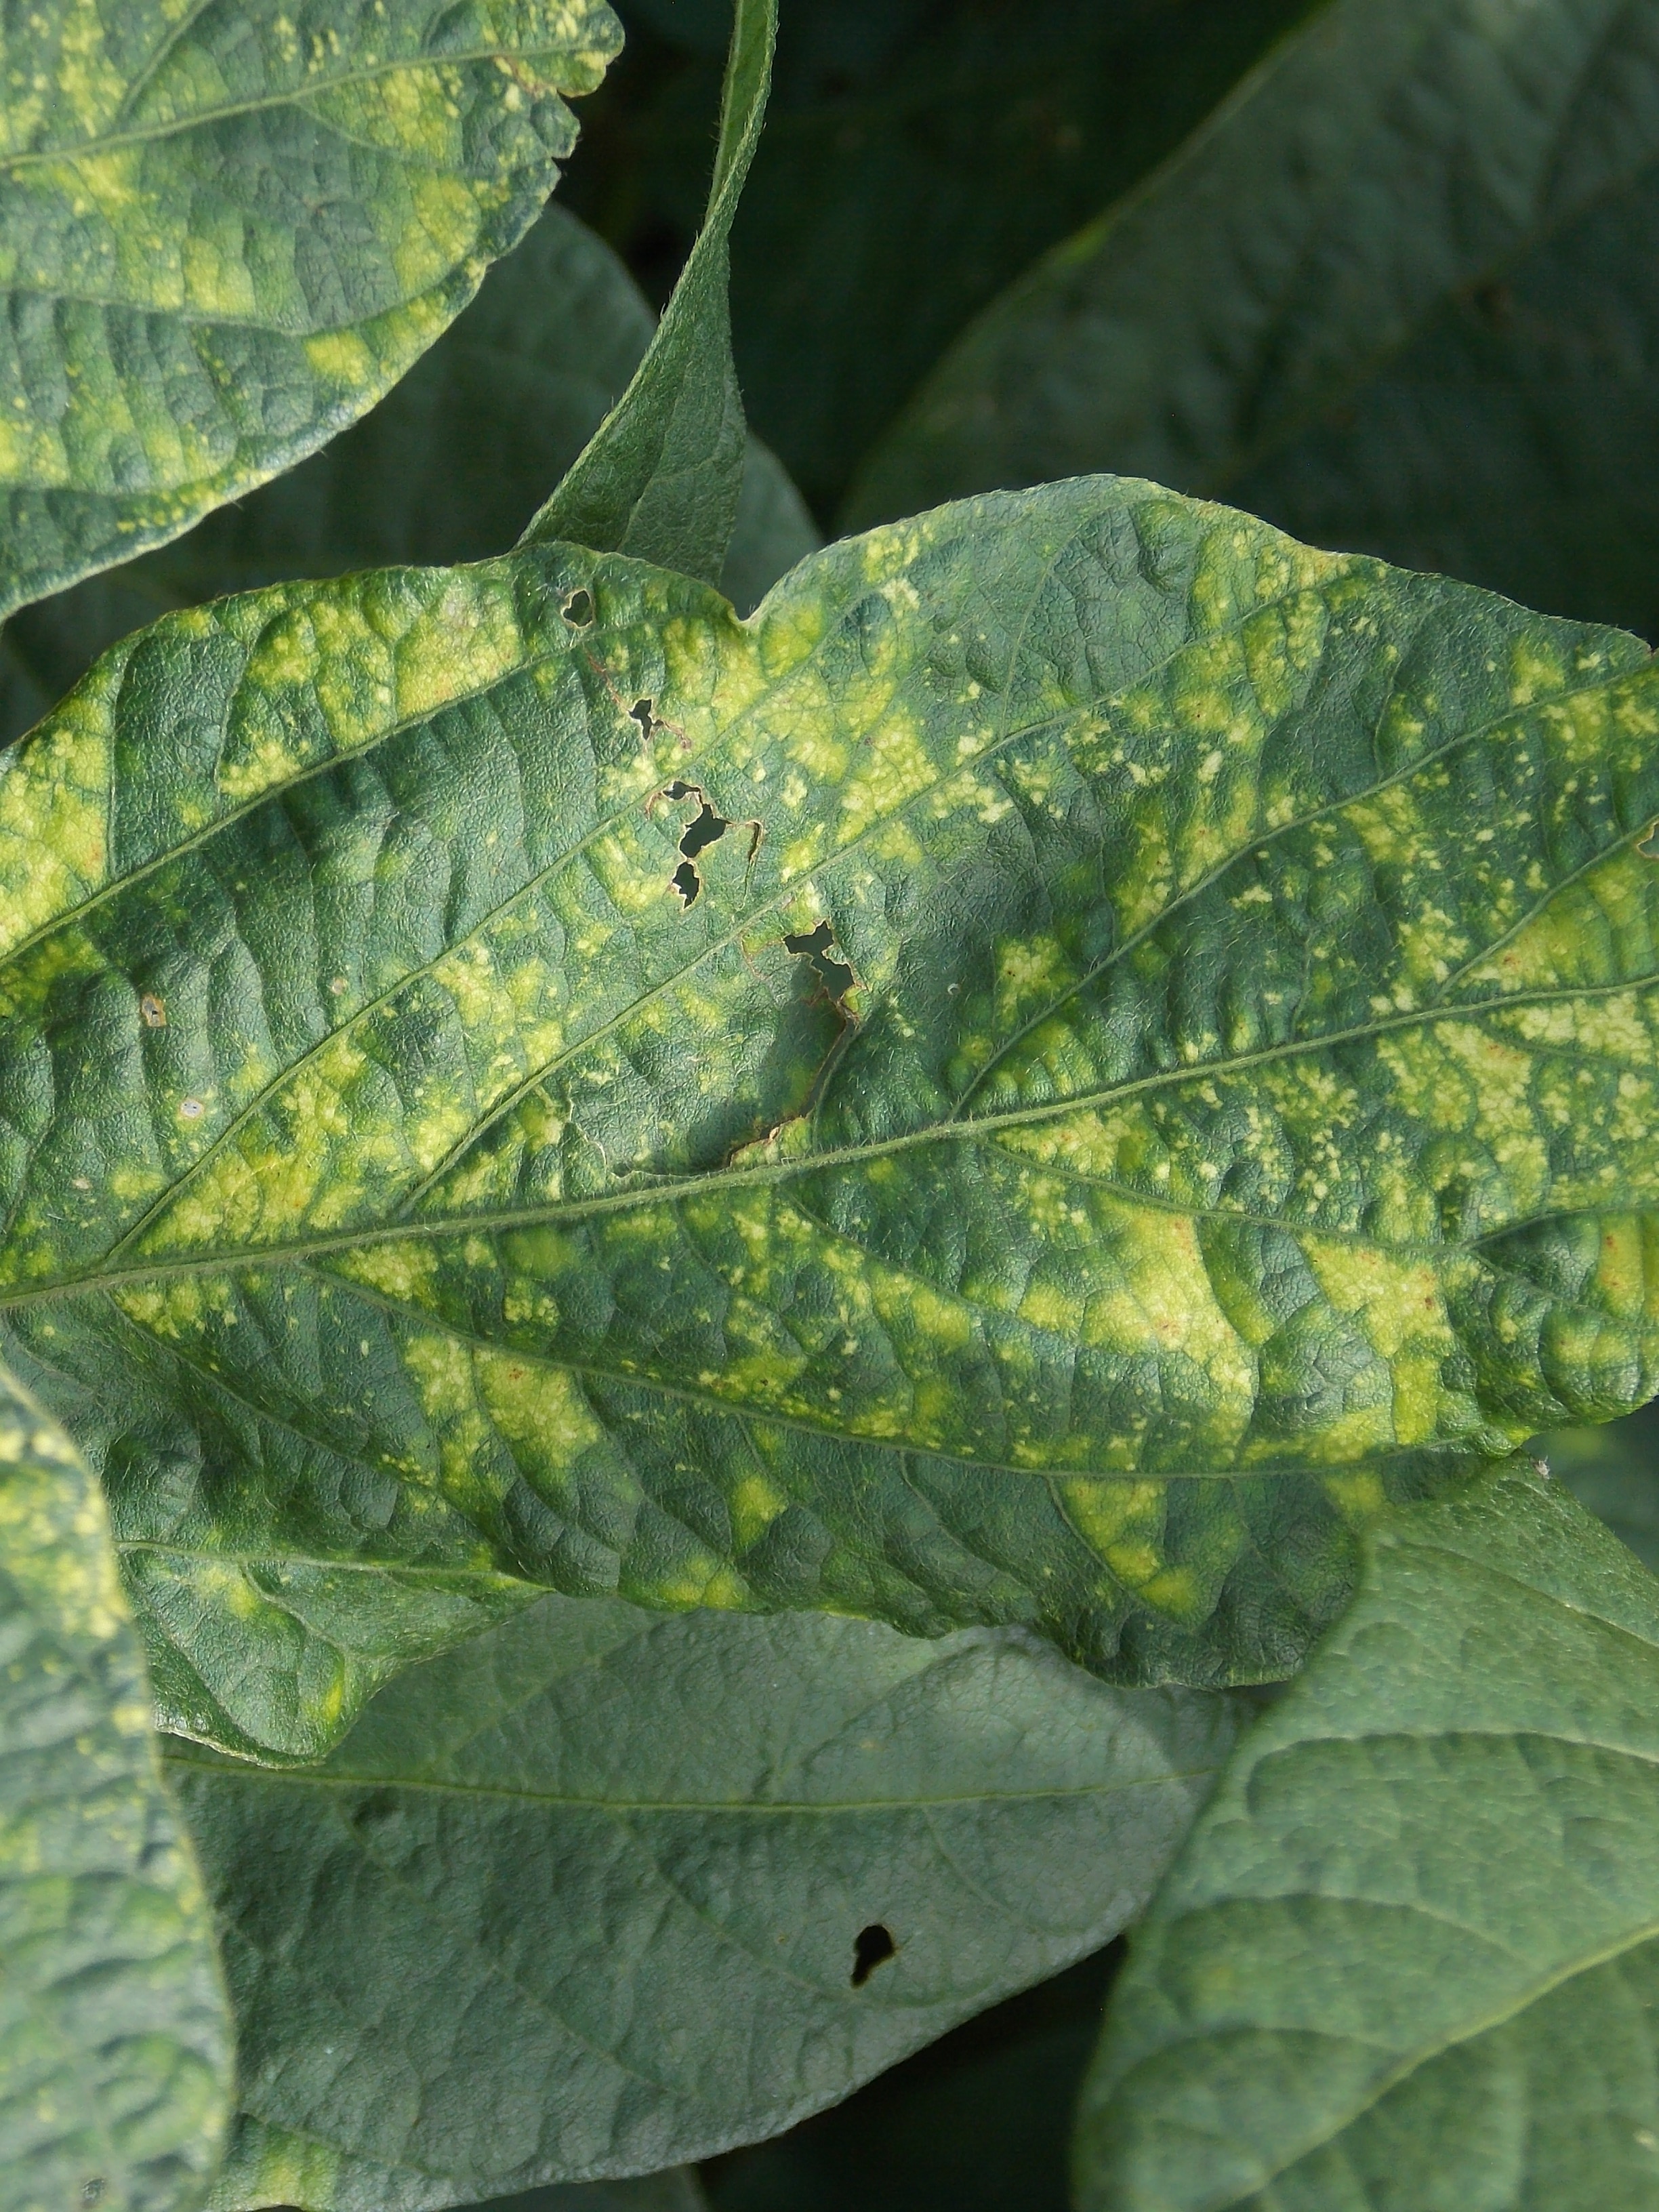
Label: Disease